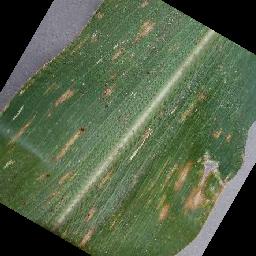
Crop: corn
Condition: (maize)_cercospora_spot_gray_spot